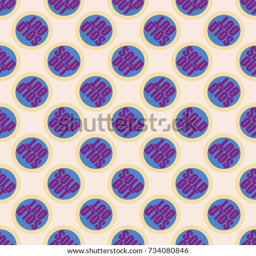
sold out seamless pattern with text .